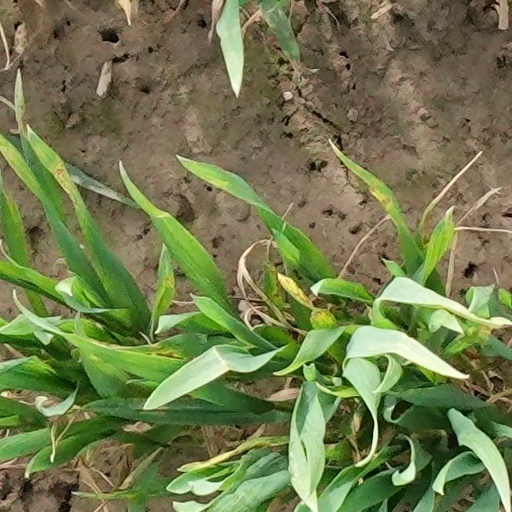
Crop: wheat